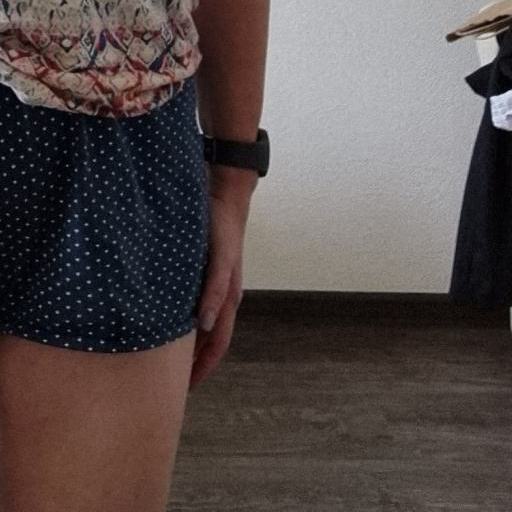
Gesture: no_gesture